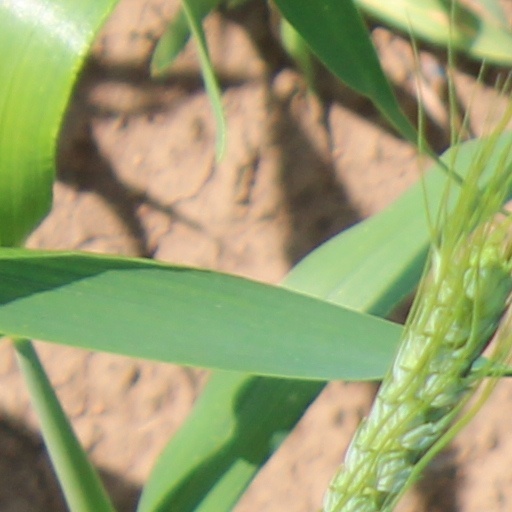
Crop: wheat